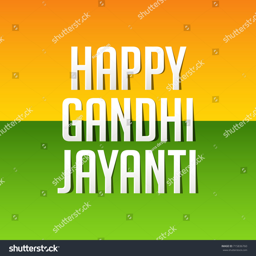
vector illustration of a banner for person .